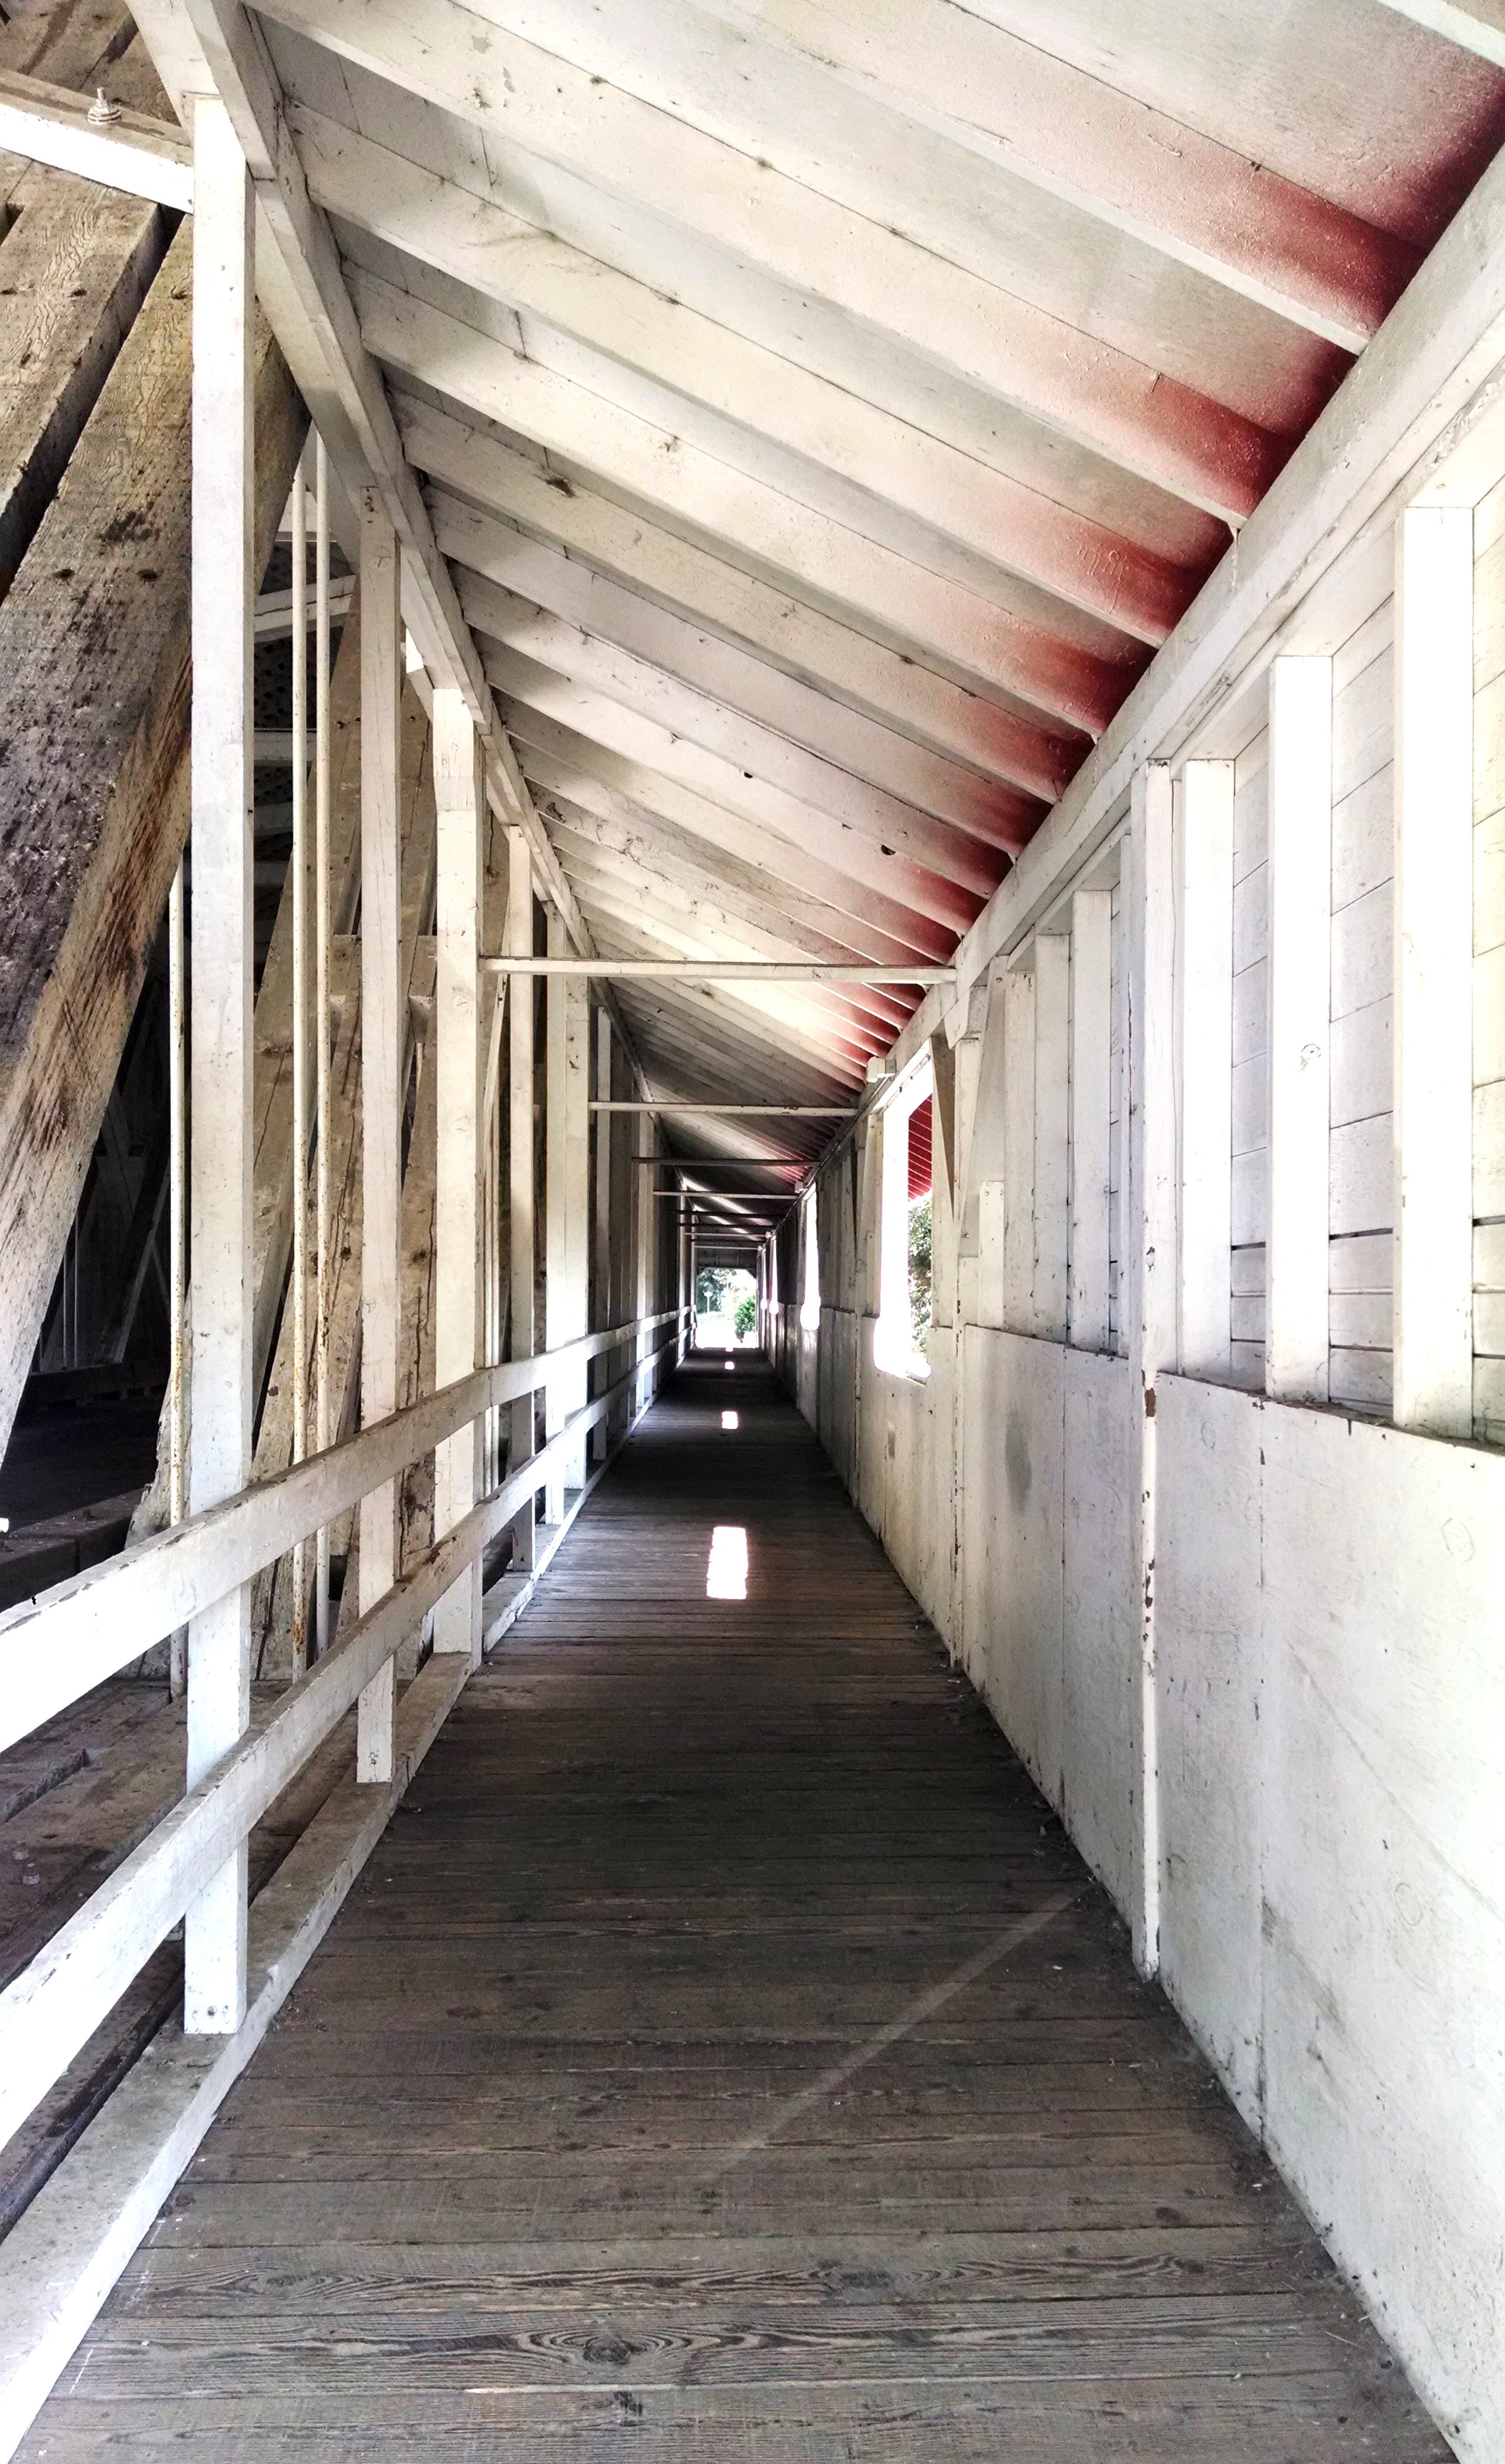
architecture, structure, wood, perspective, building, barn, tunnel, walkway, subway, walk, rural, hall, entrance, empty, door, illuminated, covered bridge, long, hallway, passage, corridor